Cassette Scandal

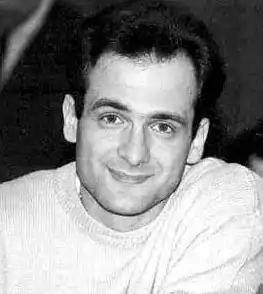
Georgiy Gongadze, journalist, founder of a popular Internet newspaper "Ukrayinska Pravda", who was kidnapped and murdered in 2000.

The described events provoked a crisis, with mass protests in Kyiv from 15 December 2000 to 9 March 2001. Opposition started a campaign of non-violent resistance called UBK ("Ukraine without Kuchma"), demanding Kuchma's resignation. Despite economic growth in the country, President Kuchma's public approval ratings fell below 9%.